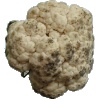
Label: cauliflower